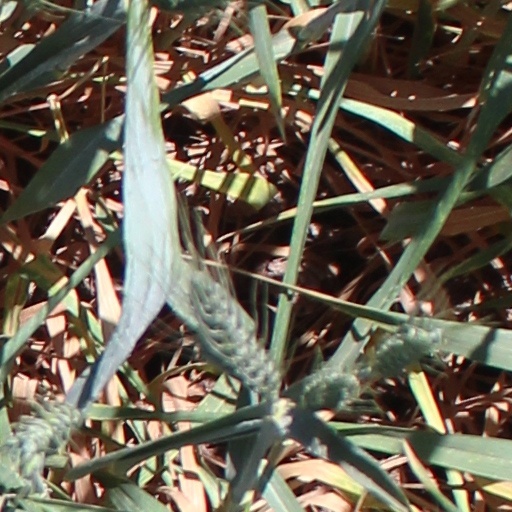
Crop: wheat